Larder

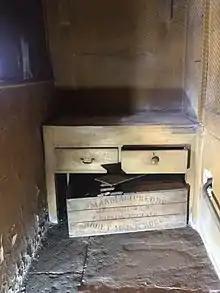
A pastry larder at The Regency Town House in Hove. A marble-topped table and deep drawers which would have contained flour and sugar allowed pastry to be made away from the heat of the kitchen.

A larder is a cool area for storing food prior to use. Originally, it was where raw meat was larded—covered in fat—to be preserved. This method slowed spoilage by sealing out air, bacteria, and moisture. In colder larders (4°C/40°F or lower), larded meat could last for months, while in warmer conditions, the fat turned rancid within weeks. By the 18th century, the term had expanded: at that point, a dry larder was where bread, pastry, milk, butter, or cooked meats were stored. Larders were commonplace in houses before the widespread use of the refrigerator.